Stuckism in Australia

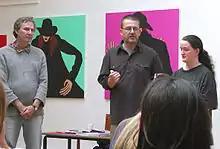
Left to right: Godfrey Blow, Odysseus Yakoumakis and Jacqueline Jones at "The Triumph of Stuckism" show and symposium, Liverpool Biennial 2006.

In October 2002, Tamanui opened the Stuckism International Centre (Australia) with an ongoing exhibition of work, as well as the first international Stuckist show in Australia, "Stuck Down South", at the FAD Gallery. This included founding Stuckists, Charles Thomson, Ella Guru and Sexton Ming. (Like the London gallery it has now ceased operating.)